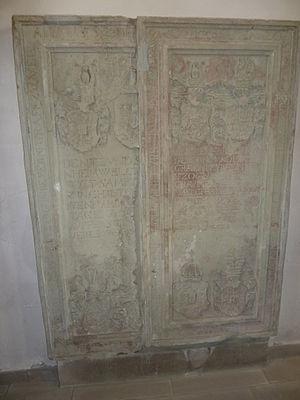
Pierre tombale de Georges-Jean de Veldenz dans l'église simultanée de Petite Pierre
Georges Jean de Palatinat-Veldenz, né le 11 avril 1543 et décédé le 8 avril 1592 à La Petite Pierre, appartenait à une branche cadette de la Maison palatine de Wittelsbach, celle de Deux-Ponts et Neubourg.